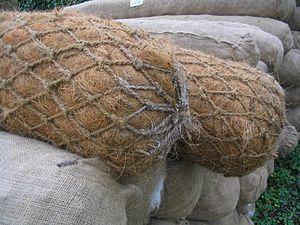
Stockage des boudins de renforcement des berges en fibre de coco au Parc Jean-Jacques-Rousseau, Ermenonville, France.
Une berge est d'abord un talus plongeant dans l'eau, une pente naturelle, aménagée ou entièrement artificielle en contact avec l'eau de la rivière. En ce premier sens, ce terme technique, propre à la batellerie, aux aménageurs ripuaires ou aux maîtres de rivière, diffère fondamentalement de la rive qui est l'espace de terre entre le point haut de ladite berge et la rivière, et correspond à la bordure pentue d'un cours d'eau, ou d'une pièce d'eau fermée...
La notion de végétalisation décrit :